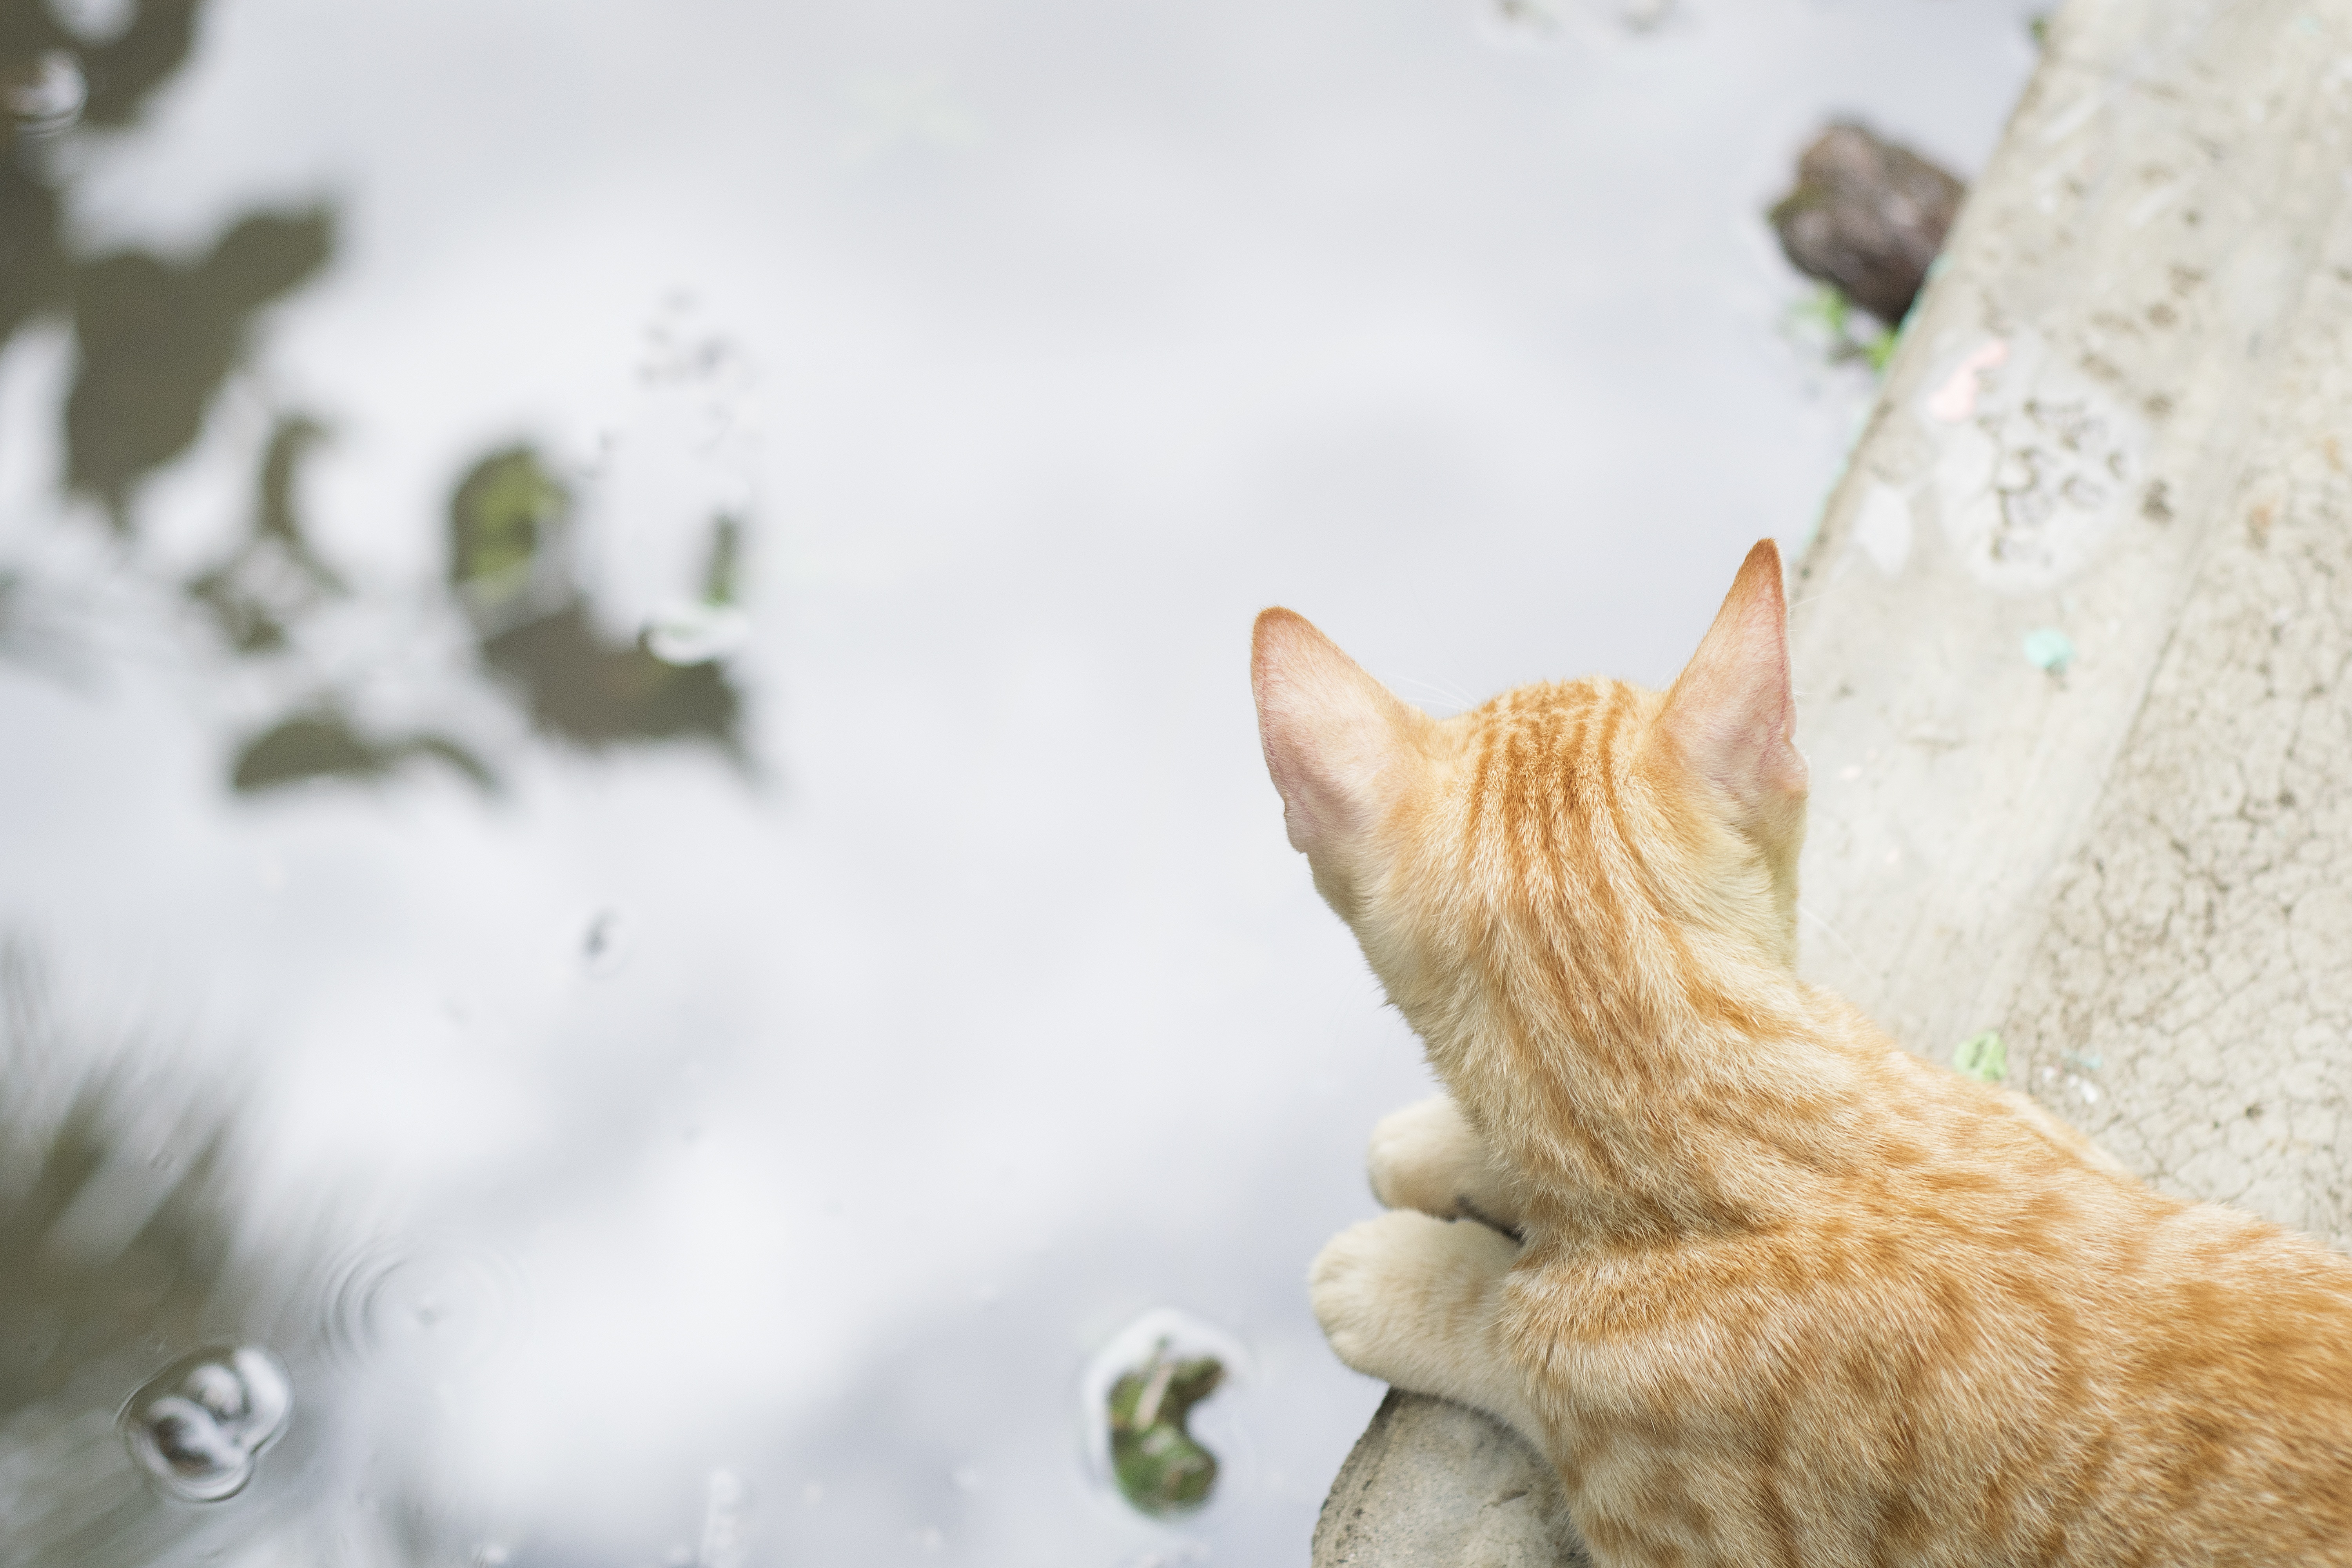
water, flower, pet, kitten, cat, feline, mammal, close up, whiskers, skin, vertebrate, small to medium sized cats, cat like mammal